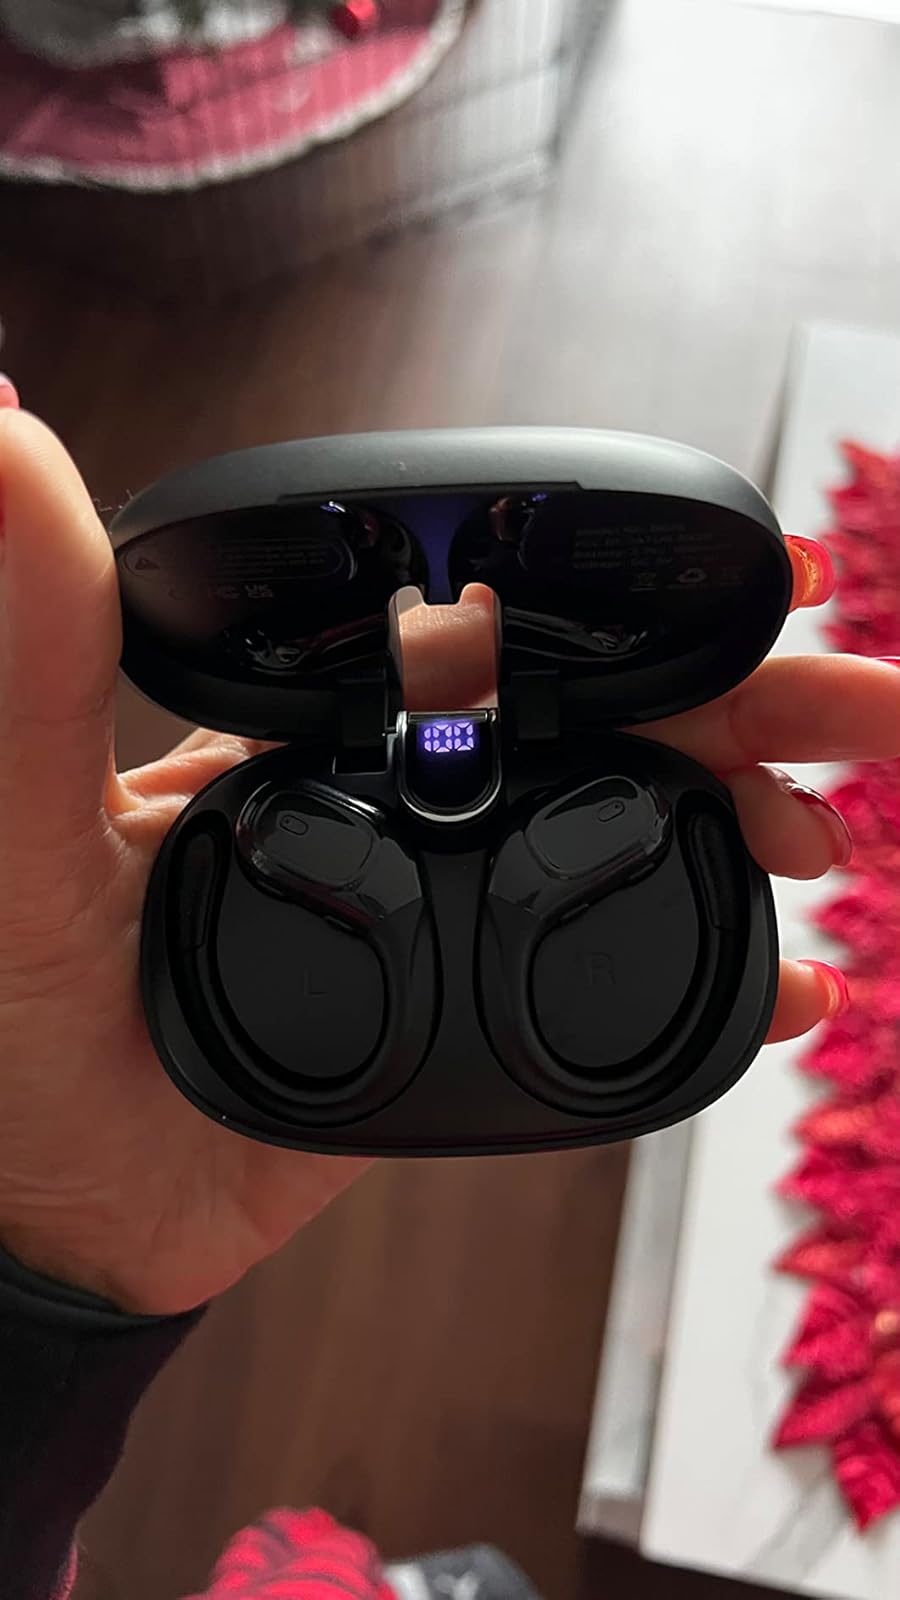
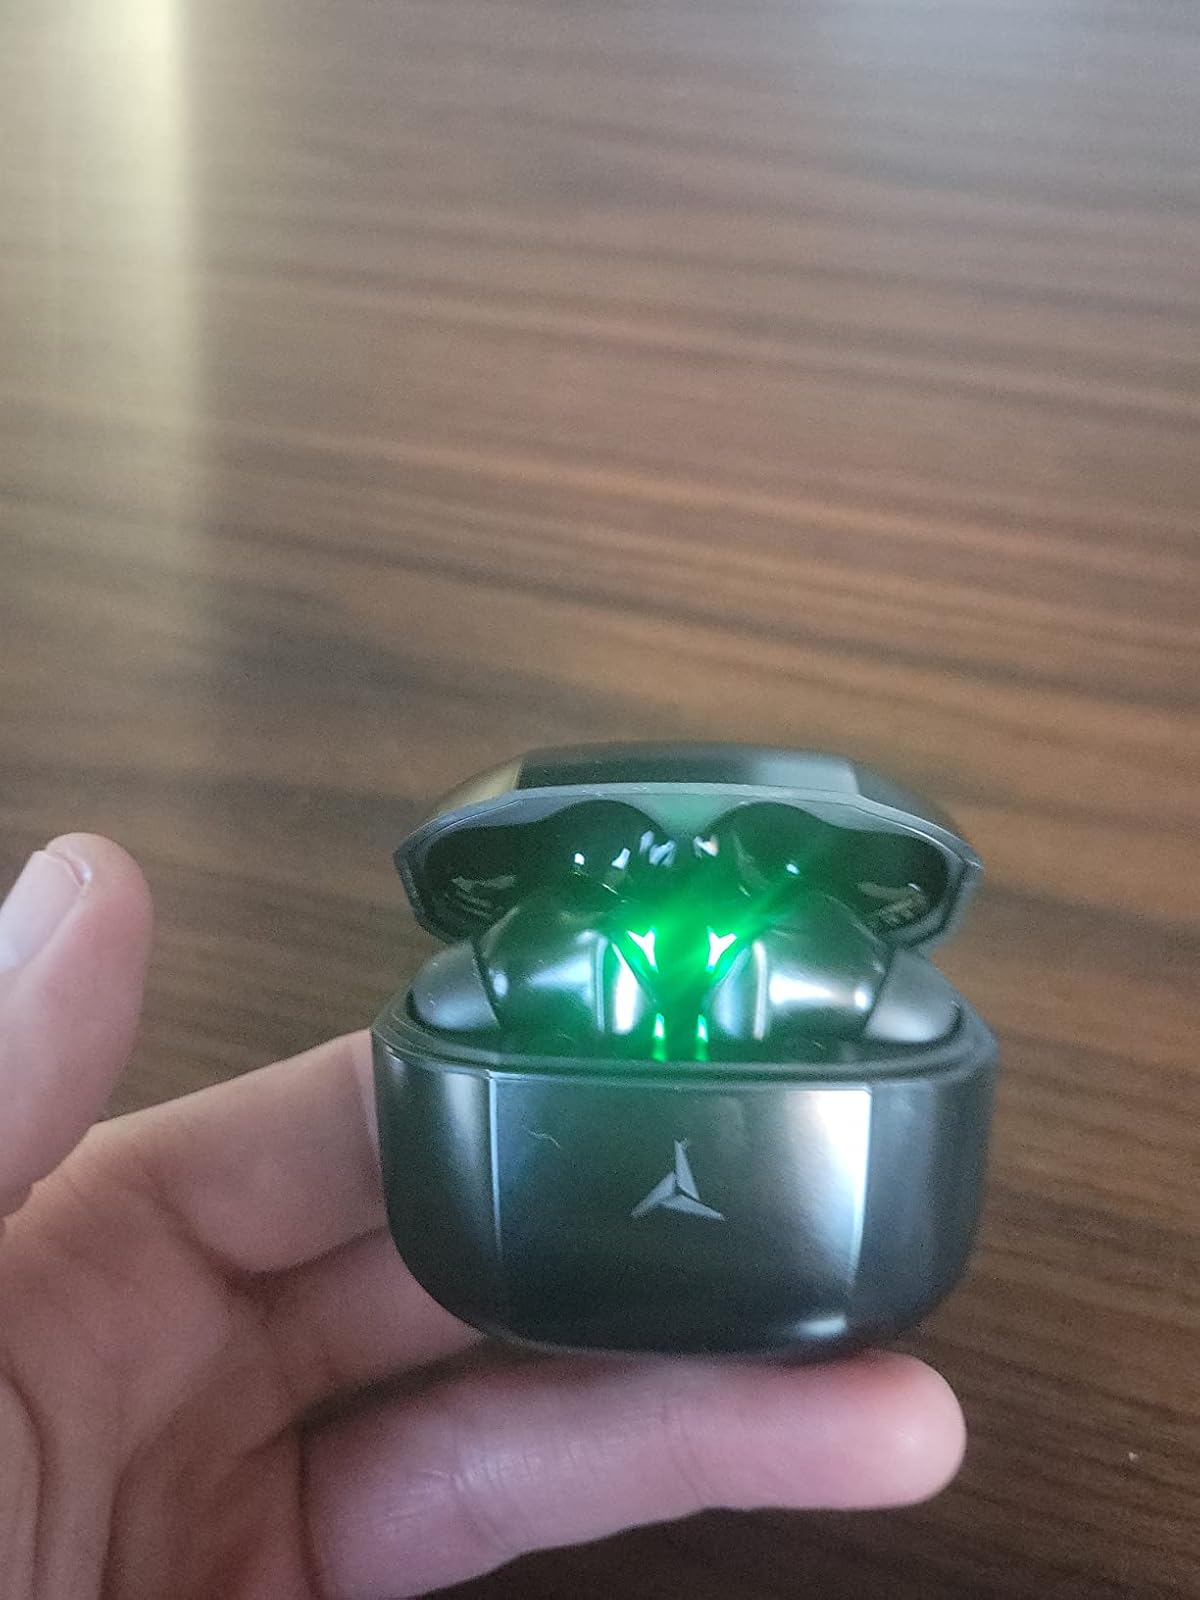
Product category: earbuds
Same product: no